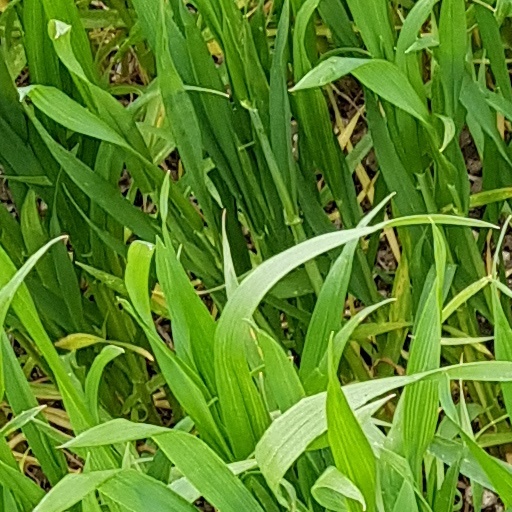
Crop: wheat